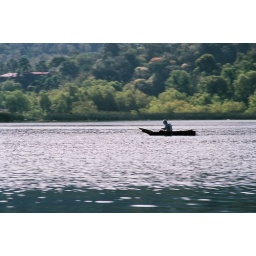
A fisherman on his small traditional boat in lake Atitlan, Antigua, Guatemala